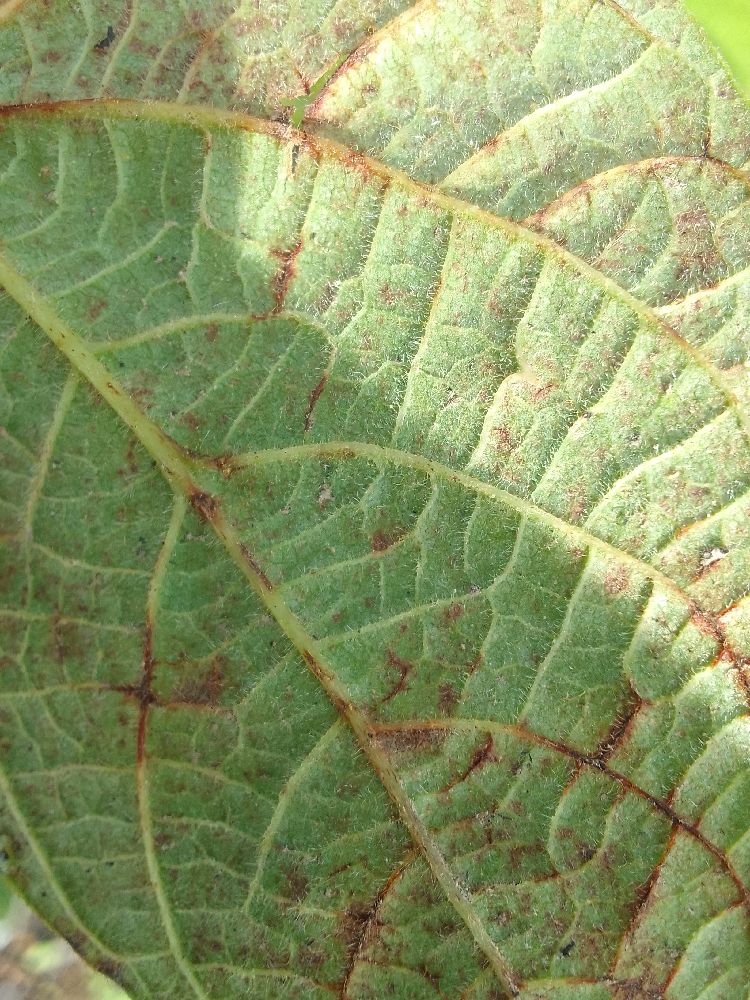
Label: anthracnose